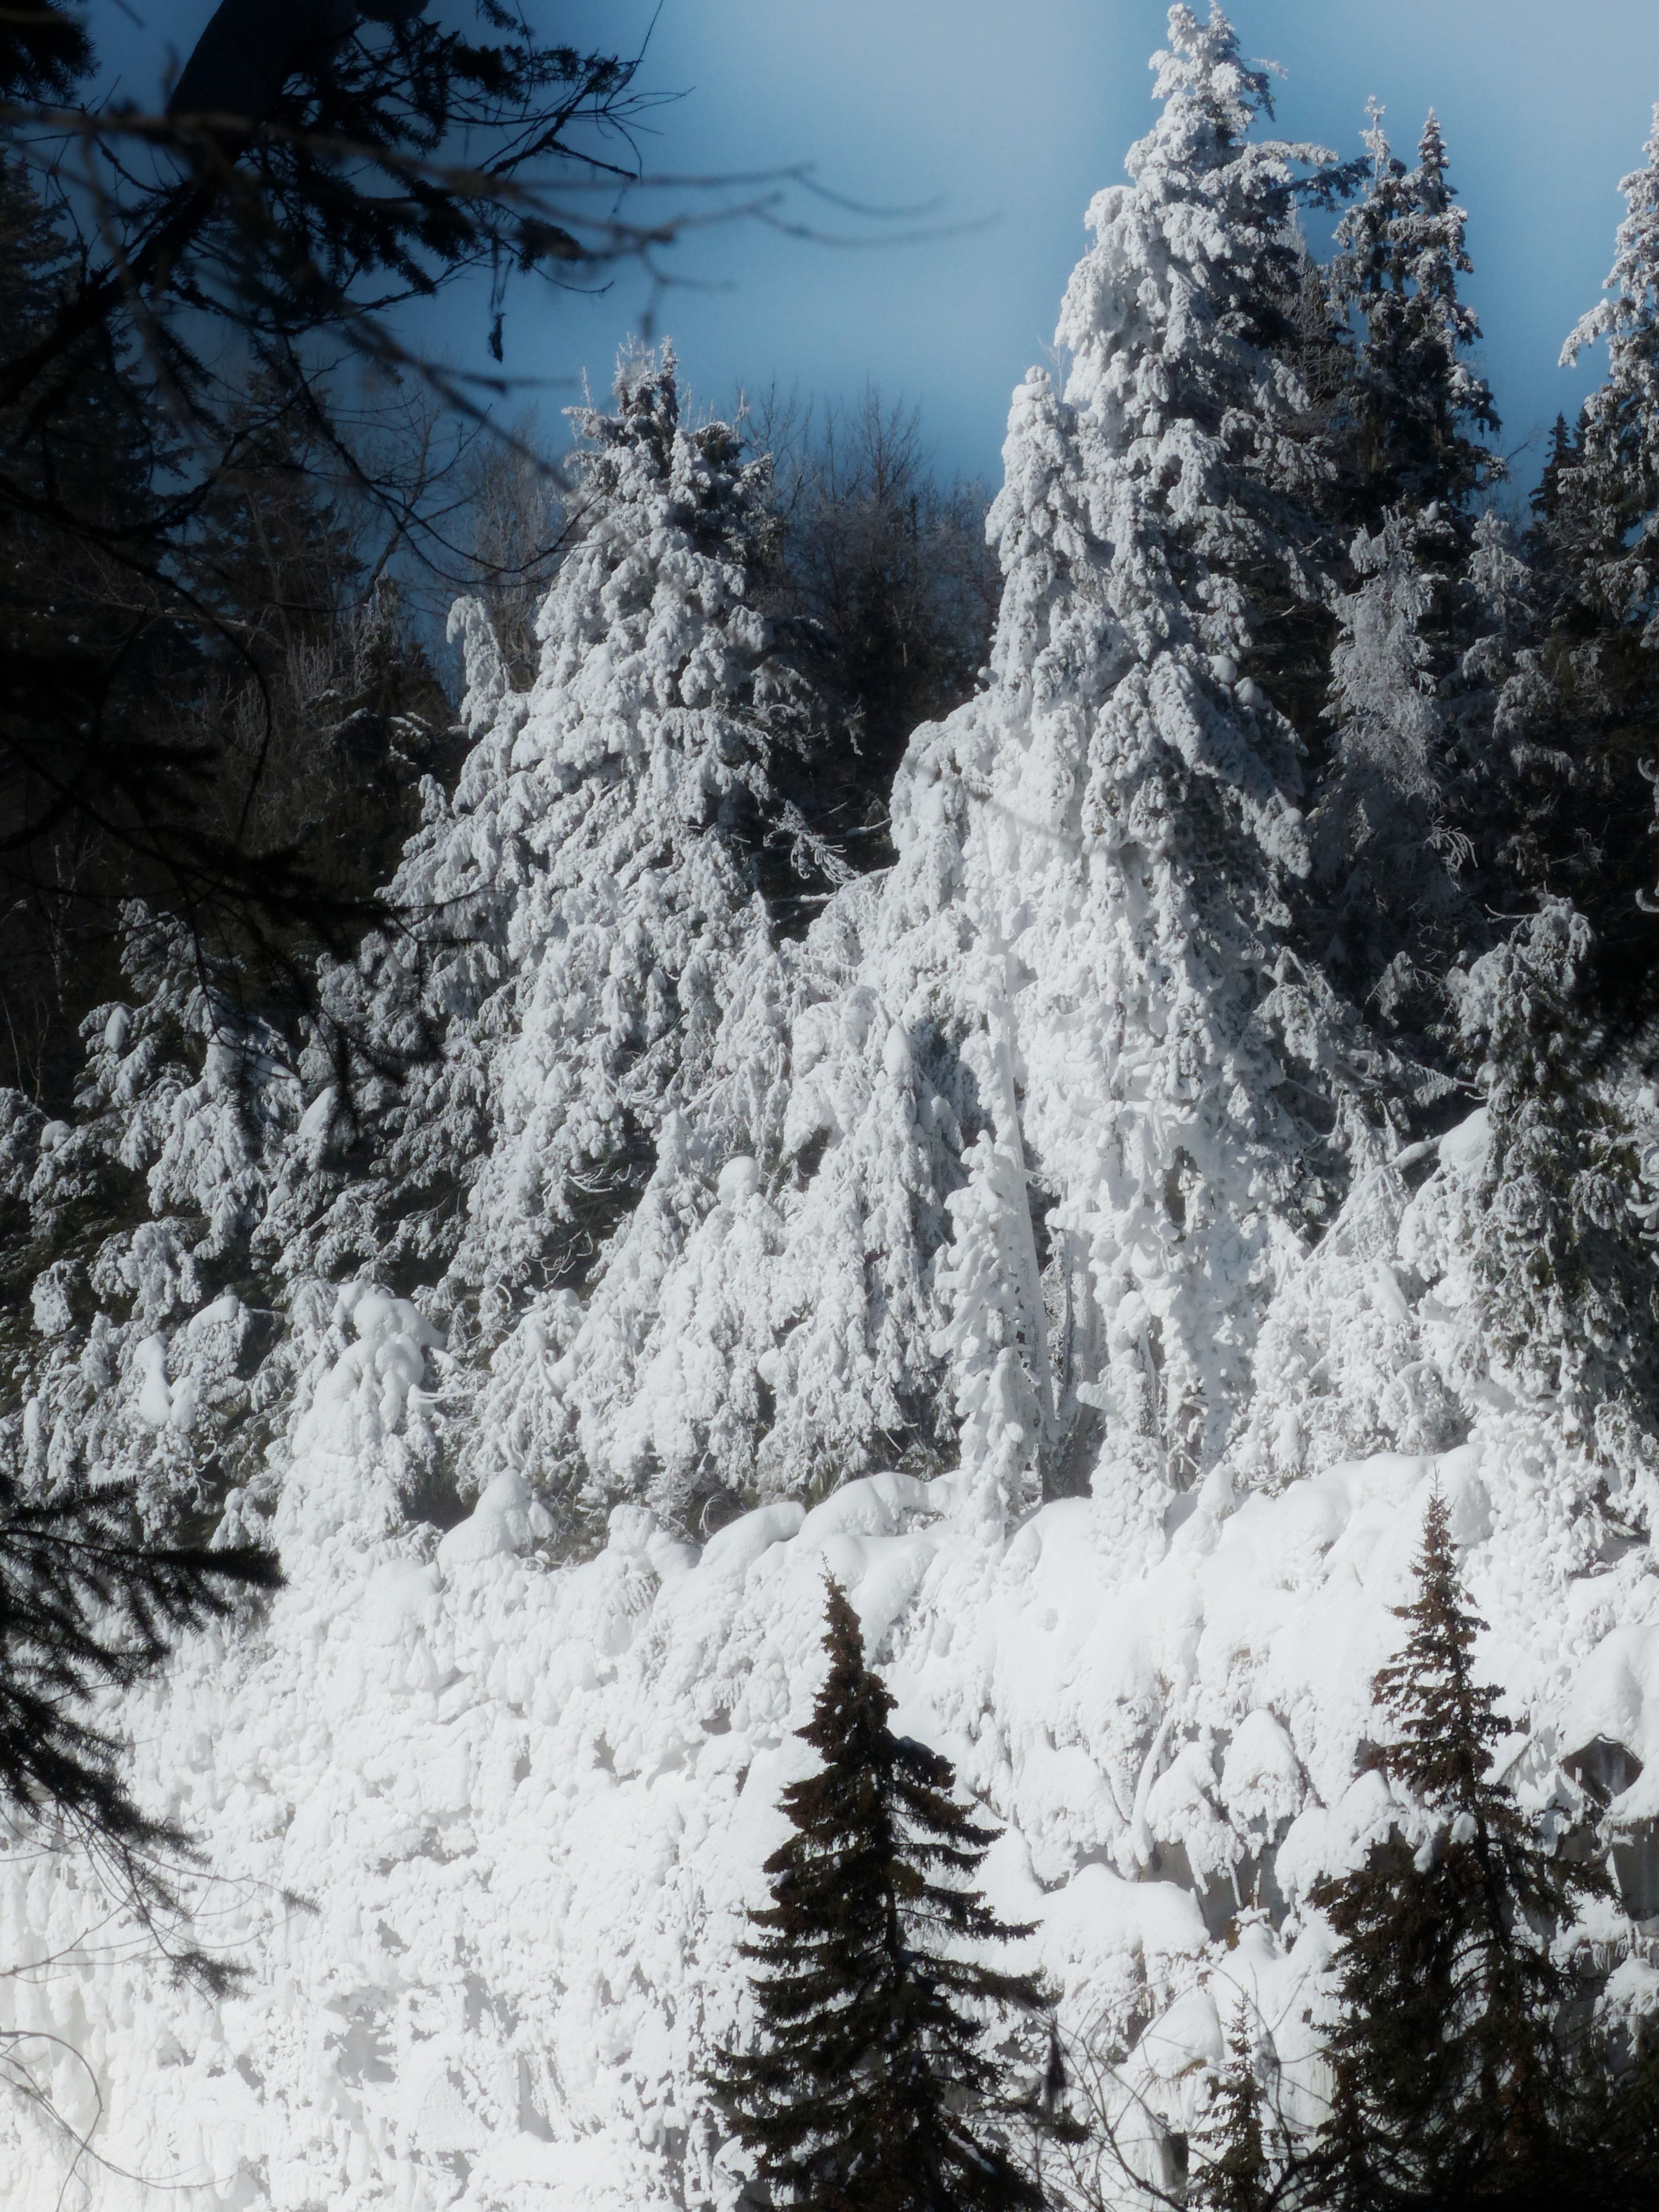
landscape, tree, nature, forest, waterfall, wilderness, branch, mountain, snow, winter, countryside, mountain range, ice, scenery, weather, canyon, fir, season, ridge, summit, conifer, spruce, alps, canada, frosted, larch, british columbia, ice cold, woody plant, mountainous landforms, geological phenomenon, bitter cold, canim falls